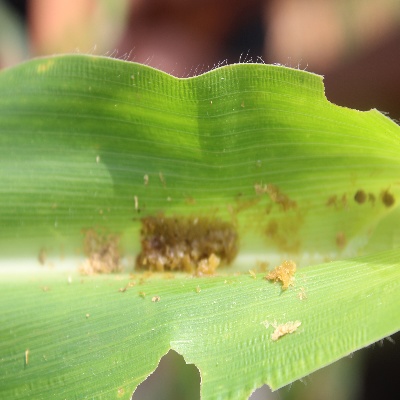
Crop: Maize
Condition: fall armyworm